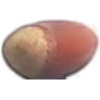
Label: hazelnut